The Soul Keeper

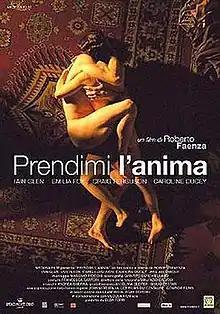

The Soul Keeper is a 2002 Italian-French-British romance-drama film directed by Roberto Faenza. It is loosely based on real life events of Russian psychoanalyst and physician Sabina Spielrein and notably on her therapeutic and sentimental relationship with fellow psychoanalyst Carl Gustav Jung.